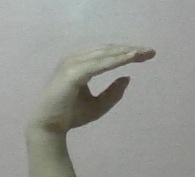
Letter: jeem